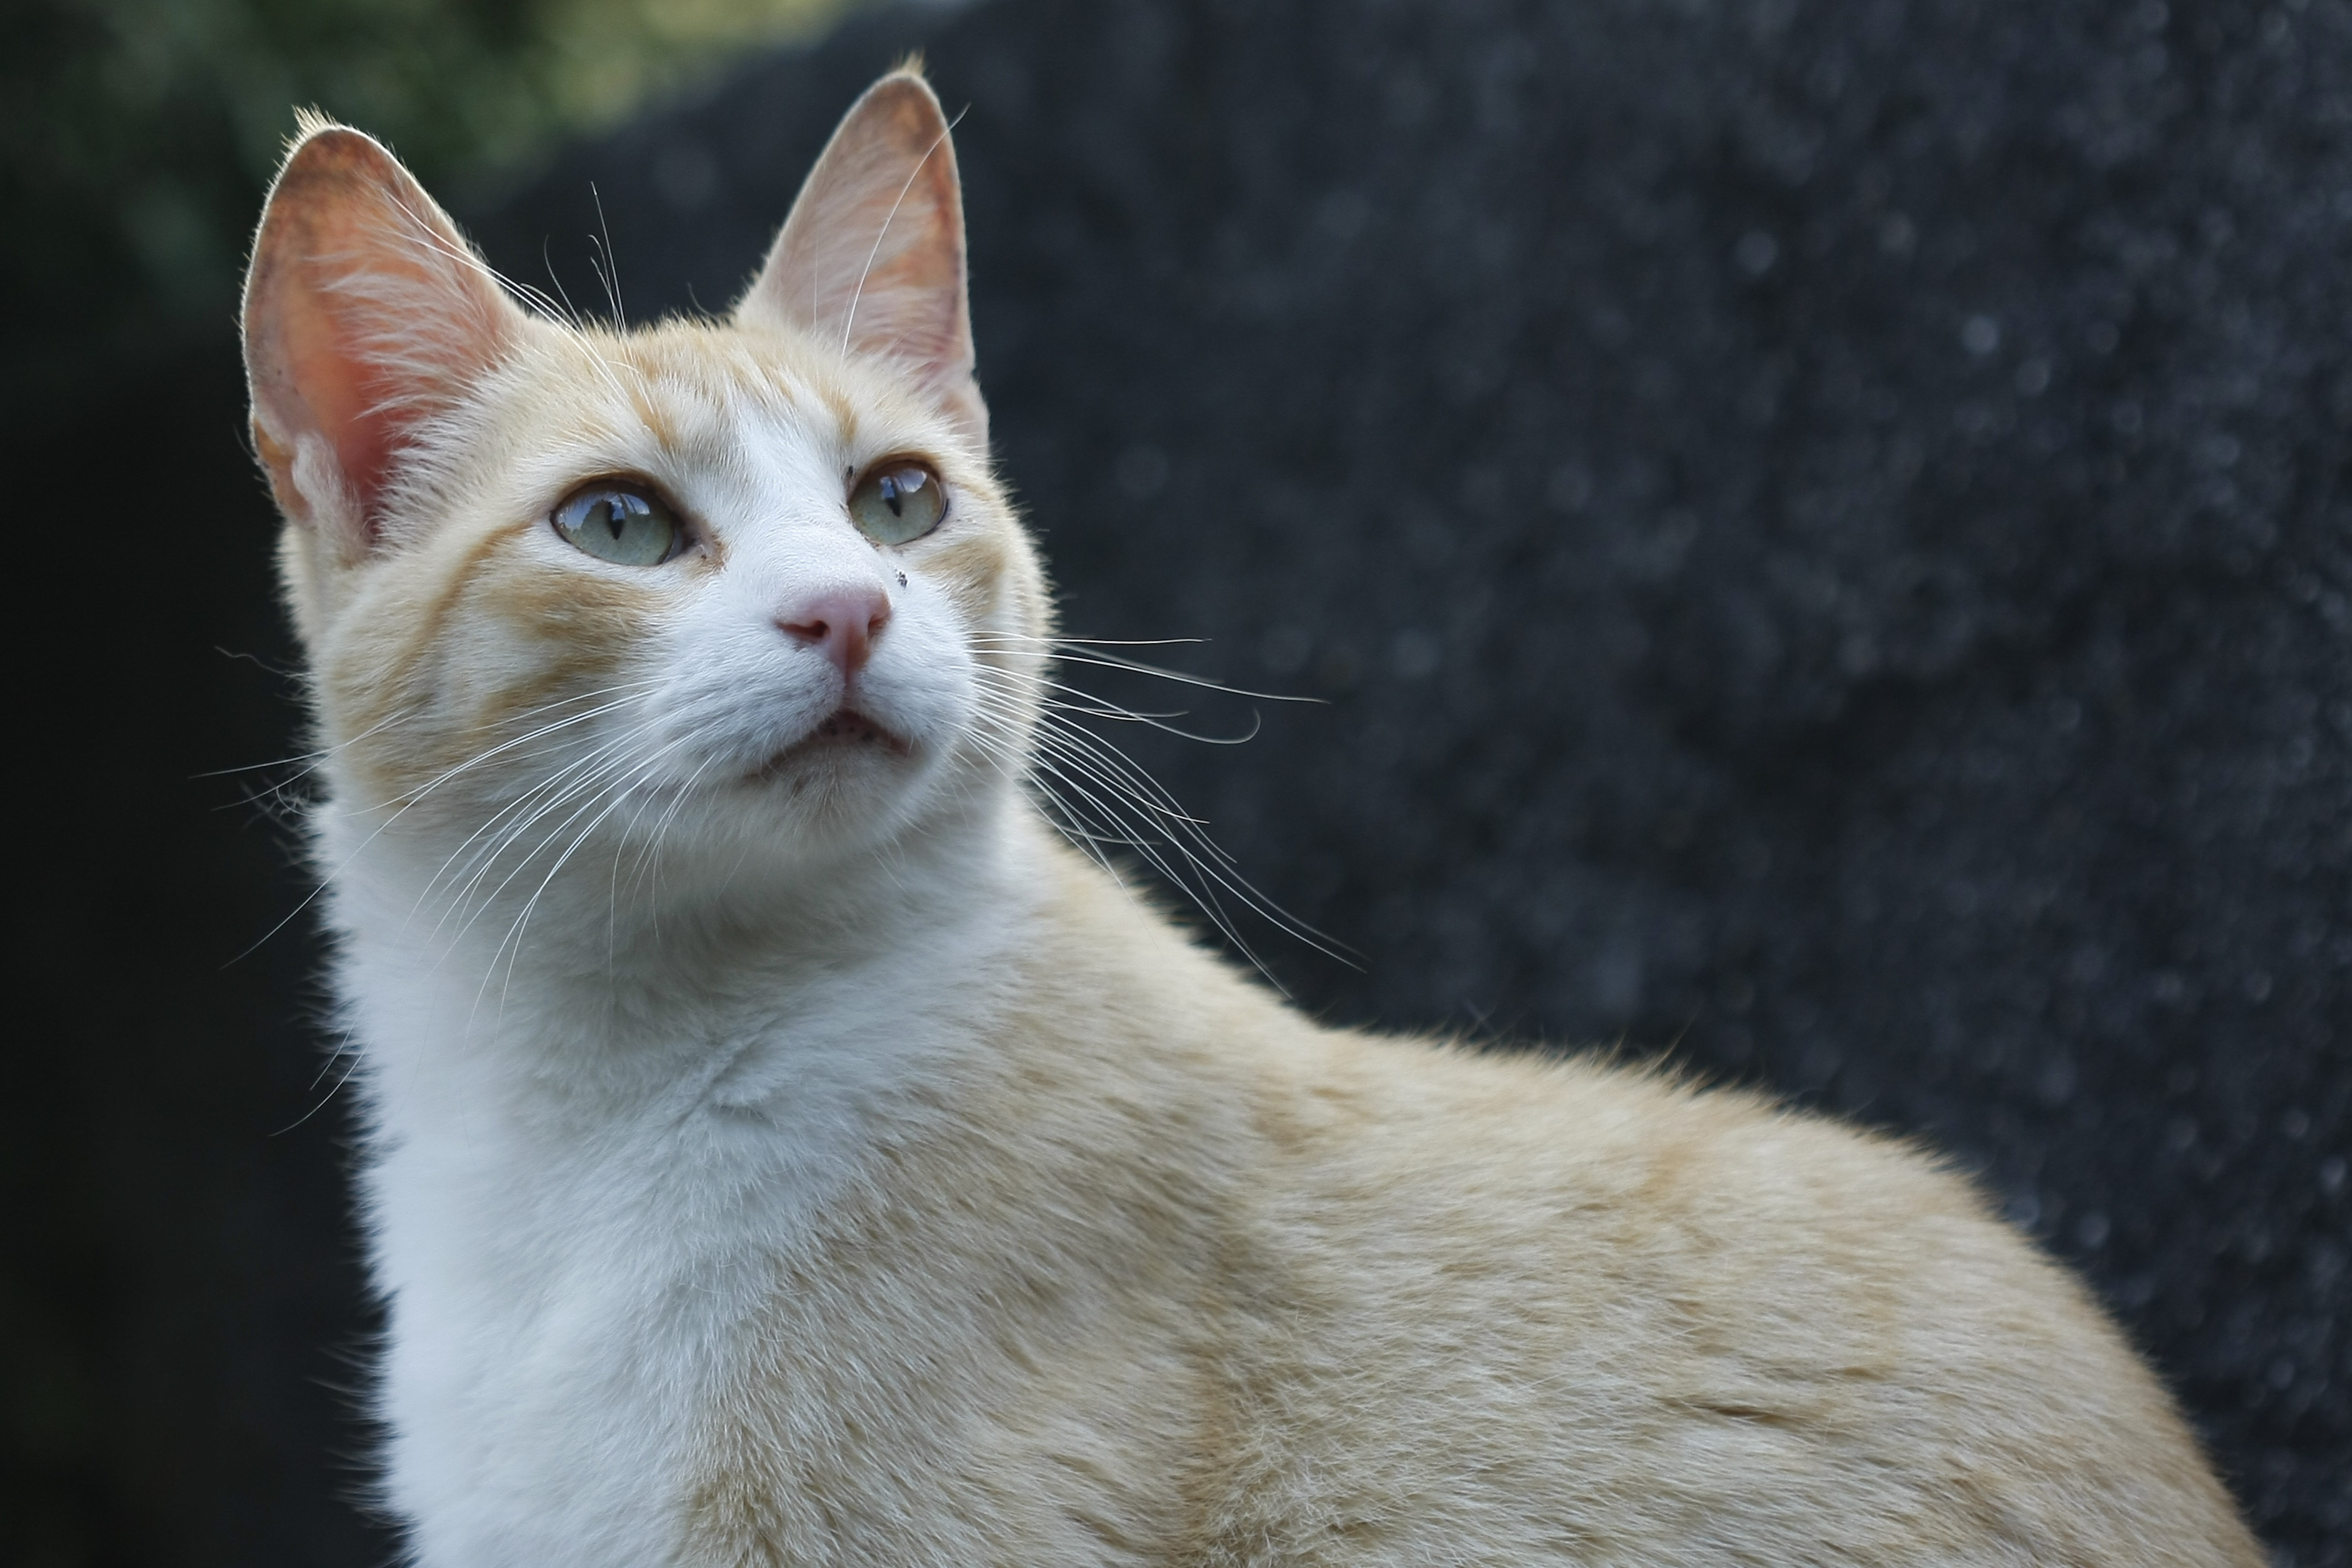
animal, kitten, cat, feline, mammal, fauna, nose, whiskers, vertebrate, feline look, balinese, european shorthair, feline stopped, tuned, burmilla, small to medium sized cats, cat like mammal, carnivoran, domestic short haired cat